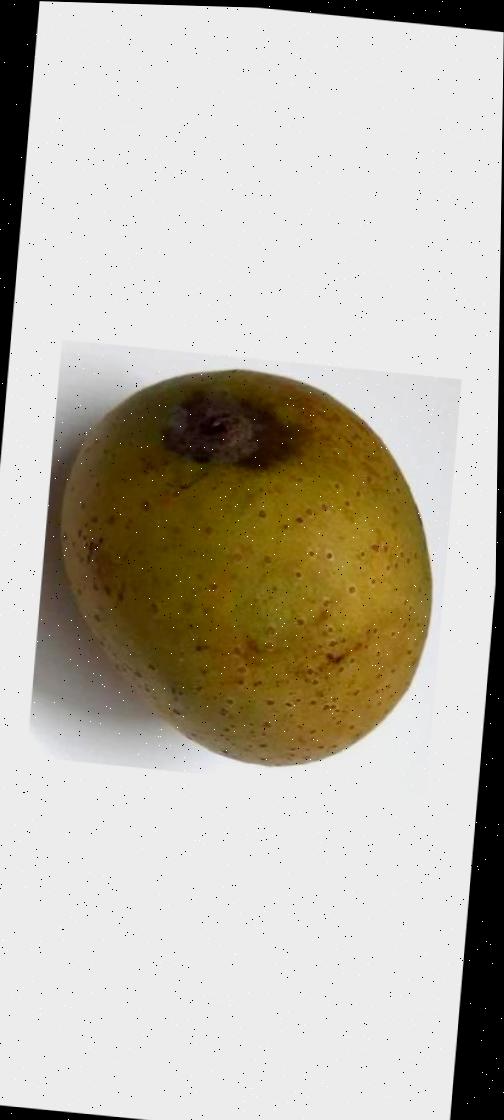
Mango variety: Gourmoti